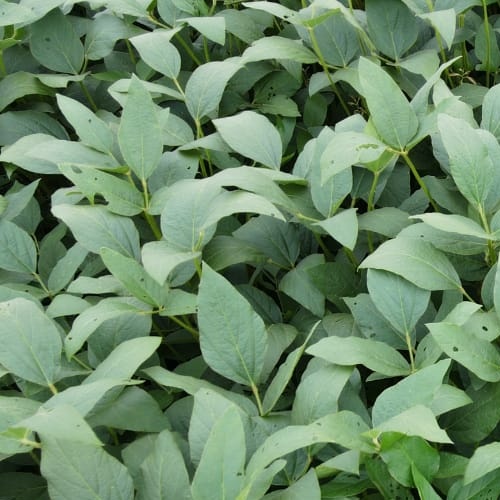
Label: Diabrotica_speciosa